Geovânia de Sá

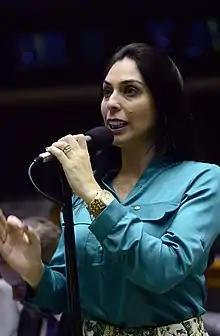
de Sá in October 2015

Geovânia de Sá (born 30 March 1972) is a Brazilian politician and business administrator. She has spent her political career representing Santa Catarina, having served as state representative since 2015.